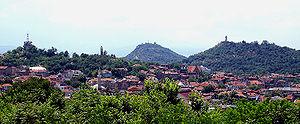
Plovdiv est la troisième ville de Bulgarie, chef-lieu de l'oblast de Plovdiv et unique territoire de l'opština Plovdiv-Grad, sur la Maritsa. En 2009, elle compte environ 338 153 habitants. Son aire d'influence s'étend sur une vaste région paysanne de la plaine de Thrace.